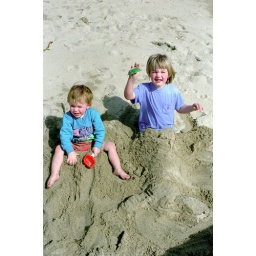
BDL AML buried in sand at beach near Half Moon Bay 2-92